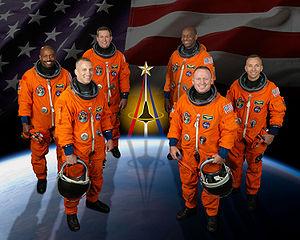
STS-129 est une mission de navette spatiale Atlantis à destination de la station spatiale internationale. Le lancement a eu lieu le 16 novembre 2009 à 19h28 UTC. Son but principal est d'amener les EXPRESS Logistics Carrier, l'installation de 2 nouveaux gyroscopes et l'apport de 12 tonnes de fret. Le retour sur Terre a eu lieu vendredi 27 novembre 2009 au centre spatial Kennedy en Floride.